Nancy Cadogan

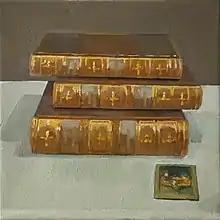
"Dickens And The Card Players", 2008, Nancy Cadogan

Cadogan is the daughter of the archaeologist Gerald Cadogan, known for his work on the Myrtos Pyrgos Minoan site on Crete and the Maroni Vournes site on Cyprus.